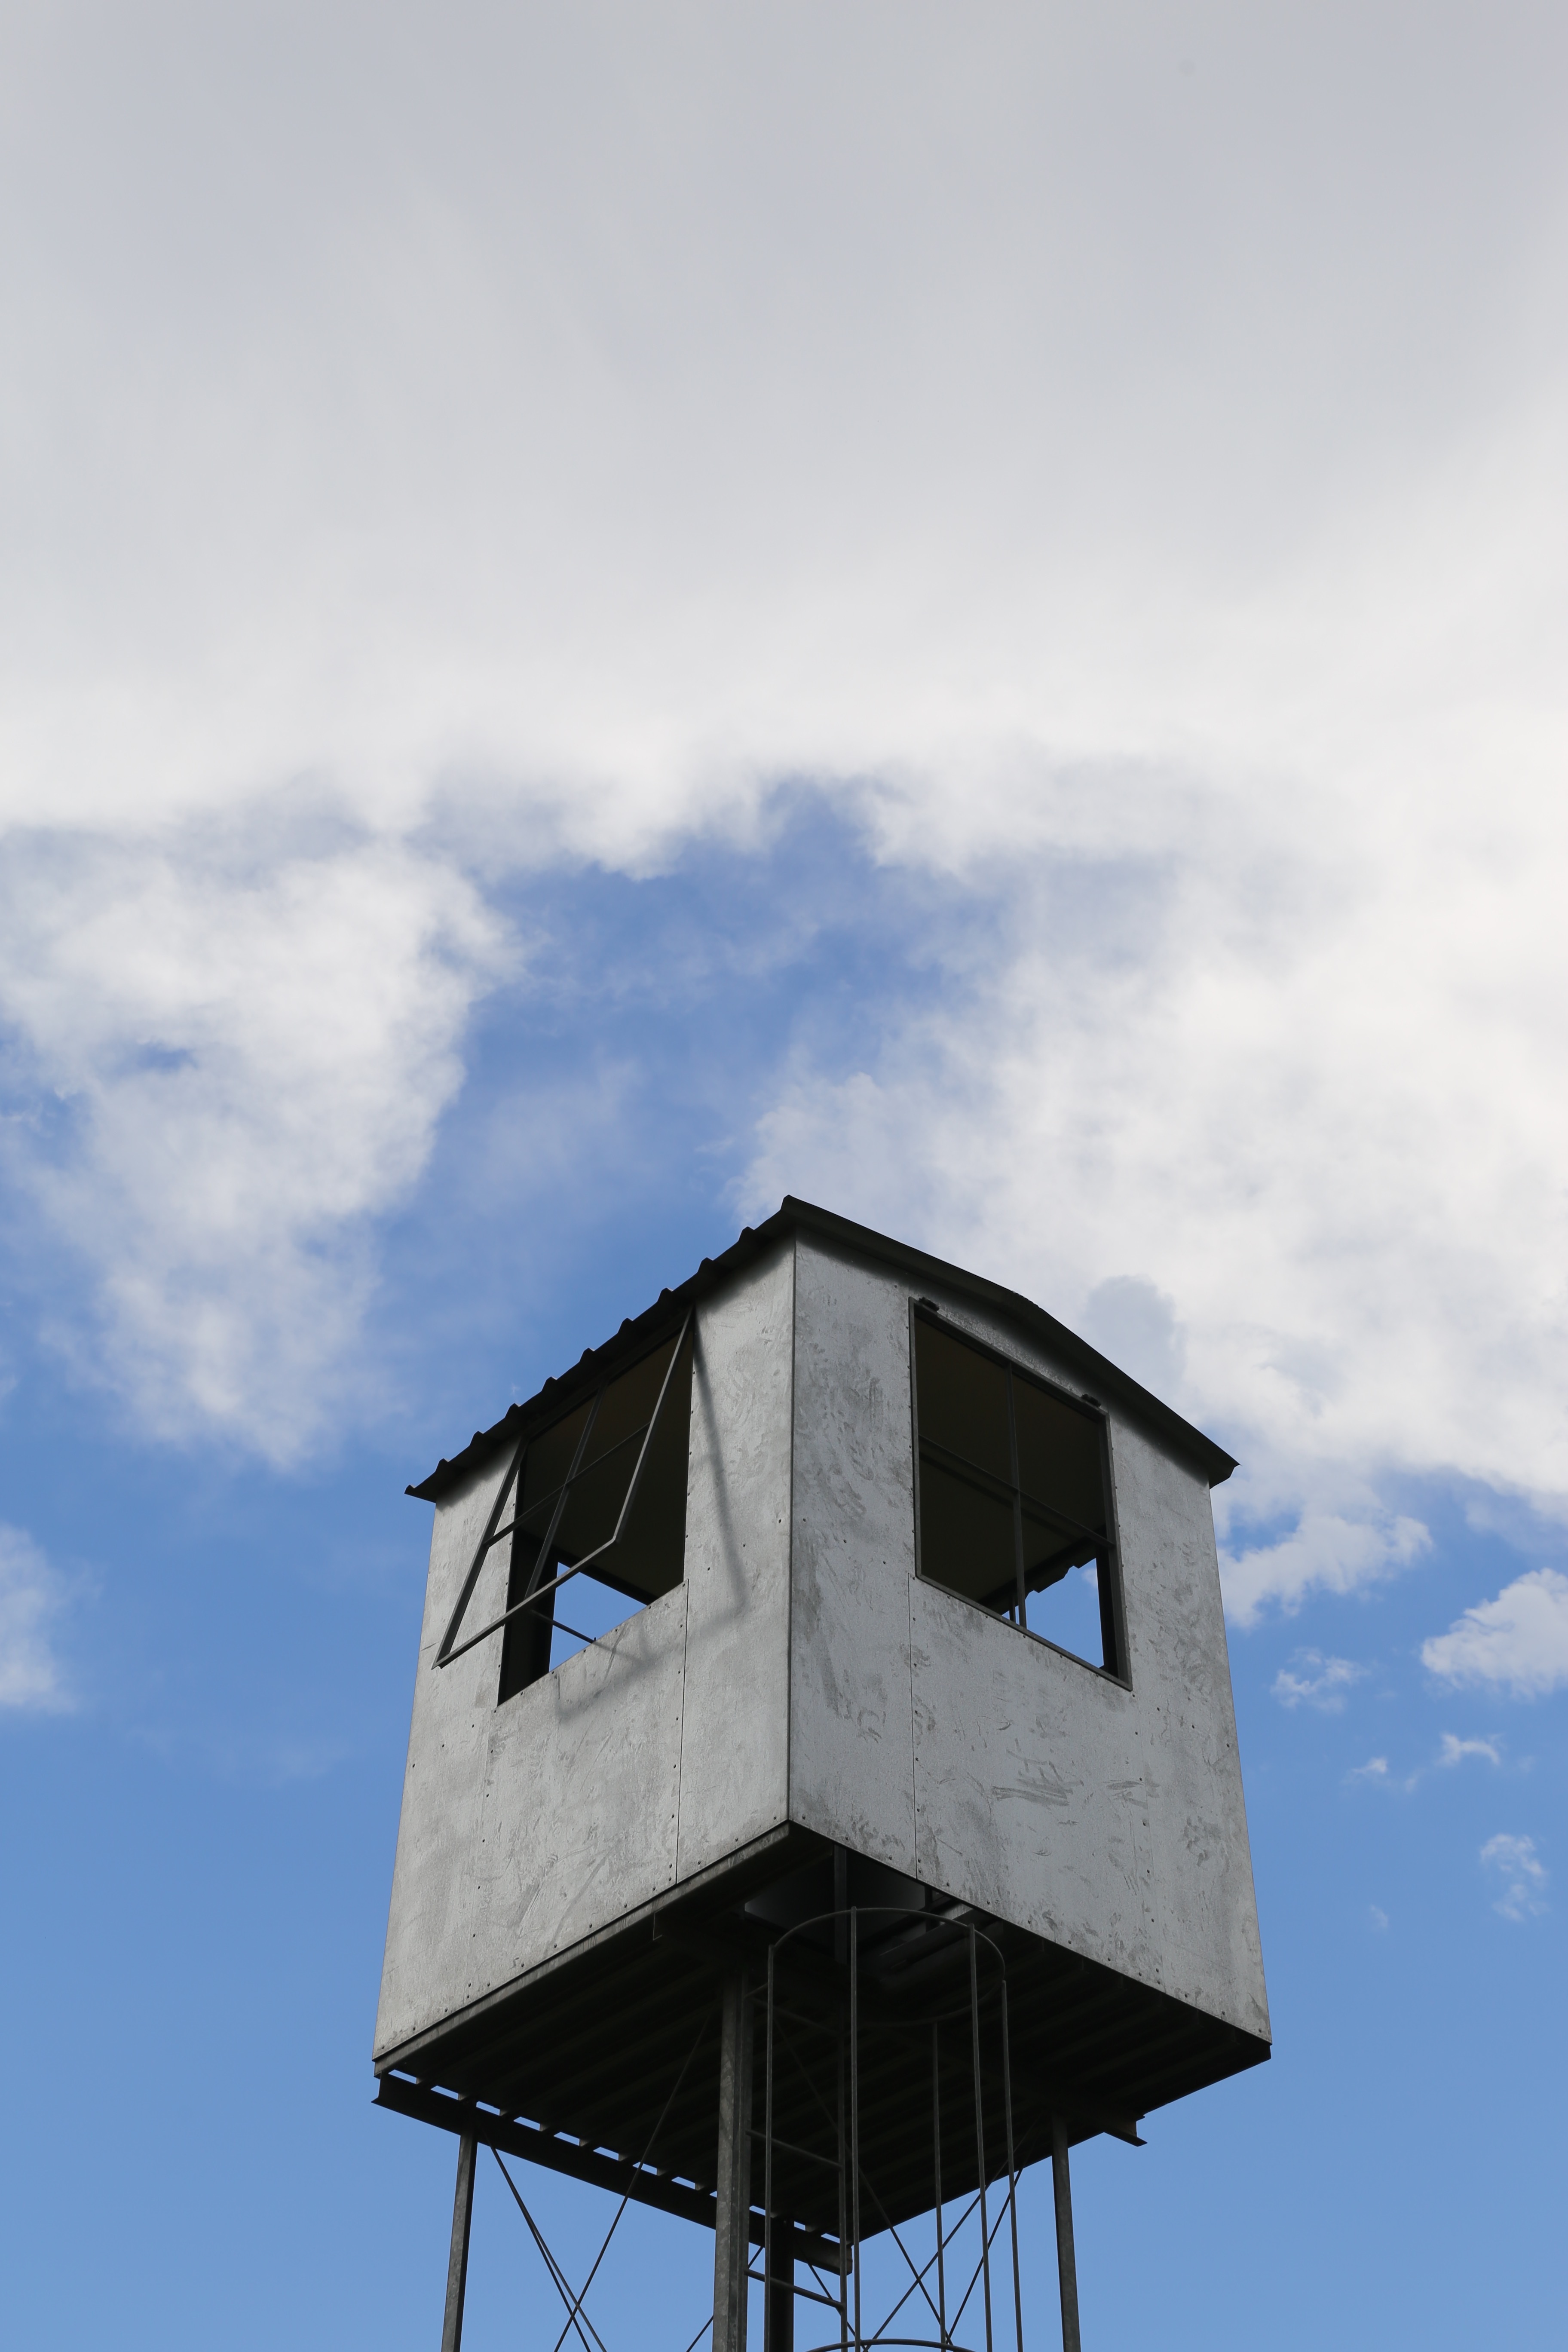
cloud, sky, wind, tower, blue, lighting, steeple, atmosphere of earth